Manor of Silverton

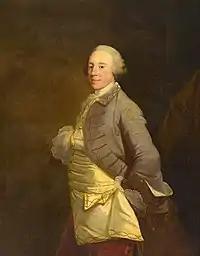
1756 portrait of Henry I Langford Brown (1721–1800), of Comb Satchfield and Kingskerswell, Devon. British (English) School. Collection of Royal Albert Memorial Museum, Exeter

Henry I Langford-Brown (1721–1800), son (possibly grandson) of Thomas Brown. In his will he left a life interest in Combe Satchfield to his second wife Dorothy Taylor, with reversion after her death to his brother Thomas I Langford Brown. He married twice: